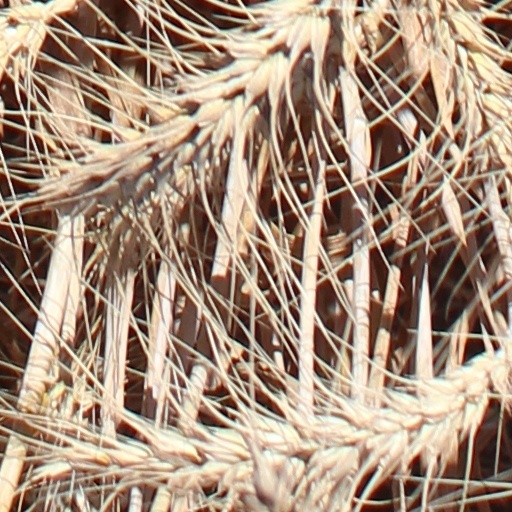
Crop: wheat